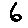
Label: 6